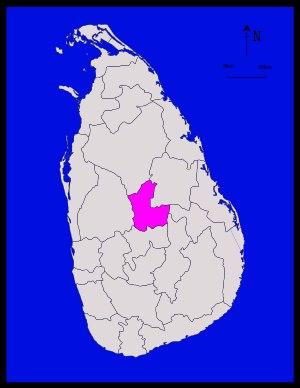
Le district de Matale est un des vingt-cinq districts du Sri Lanka. C'est un des districts de la province du Centre.